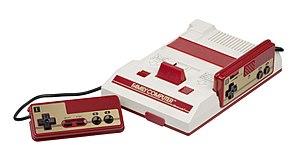
Fire Emblem Gaiden est un jeu vidéo de rôle tactique développé par Intelligent Systems et édité par Nintendo, sorti le 14 mars 1992 sur Famicom, exclusivement au Japon. C'est le second épisode de la série Fire Emblem et le dernier jeu de la série à avoir été édité sur Famicom.
Fire Emblem Echoes: Shadows of Valentia est un jeu vidéo de rôle tactique développé par Intelligent Systems et Nintendo SPD et édité par Nintendo sur Nintendo 3DS. Il s'agit du quinzième opus de la saga Fire Emblem, ainsi que le dernier jeu de cette série à être sorti sur Nintendo 3DS. Il est sorti le 20 avril 2017 au Japon, le 19 mai 2017 en Amérique du Nord et en Europe et le 20 mai 2017 en Australie.